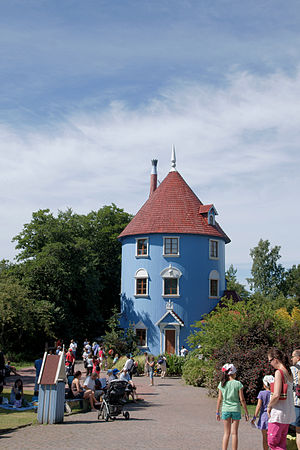
Mumitroldene
Forlystelsesparken i Nådendal/Naantali i Finland, Mumiernes hus
Mumitroldene er en serie af børnebøger forfattet af den finlandsvenske forfatter og tegner Tove Jansson; bøgernes hovedpersoner er figurerne af samme navn, små snehvide væsener med runde muler og tykke maver.